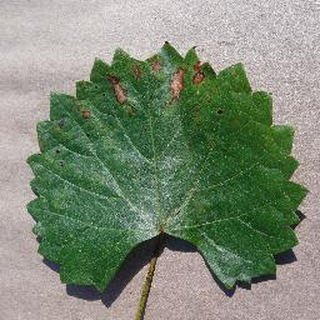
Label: grape_esca_black_measles